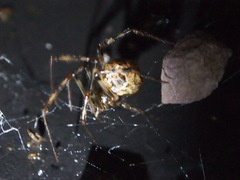
Species: Parasteatoda_tepidariorum